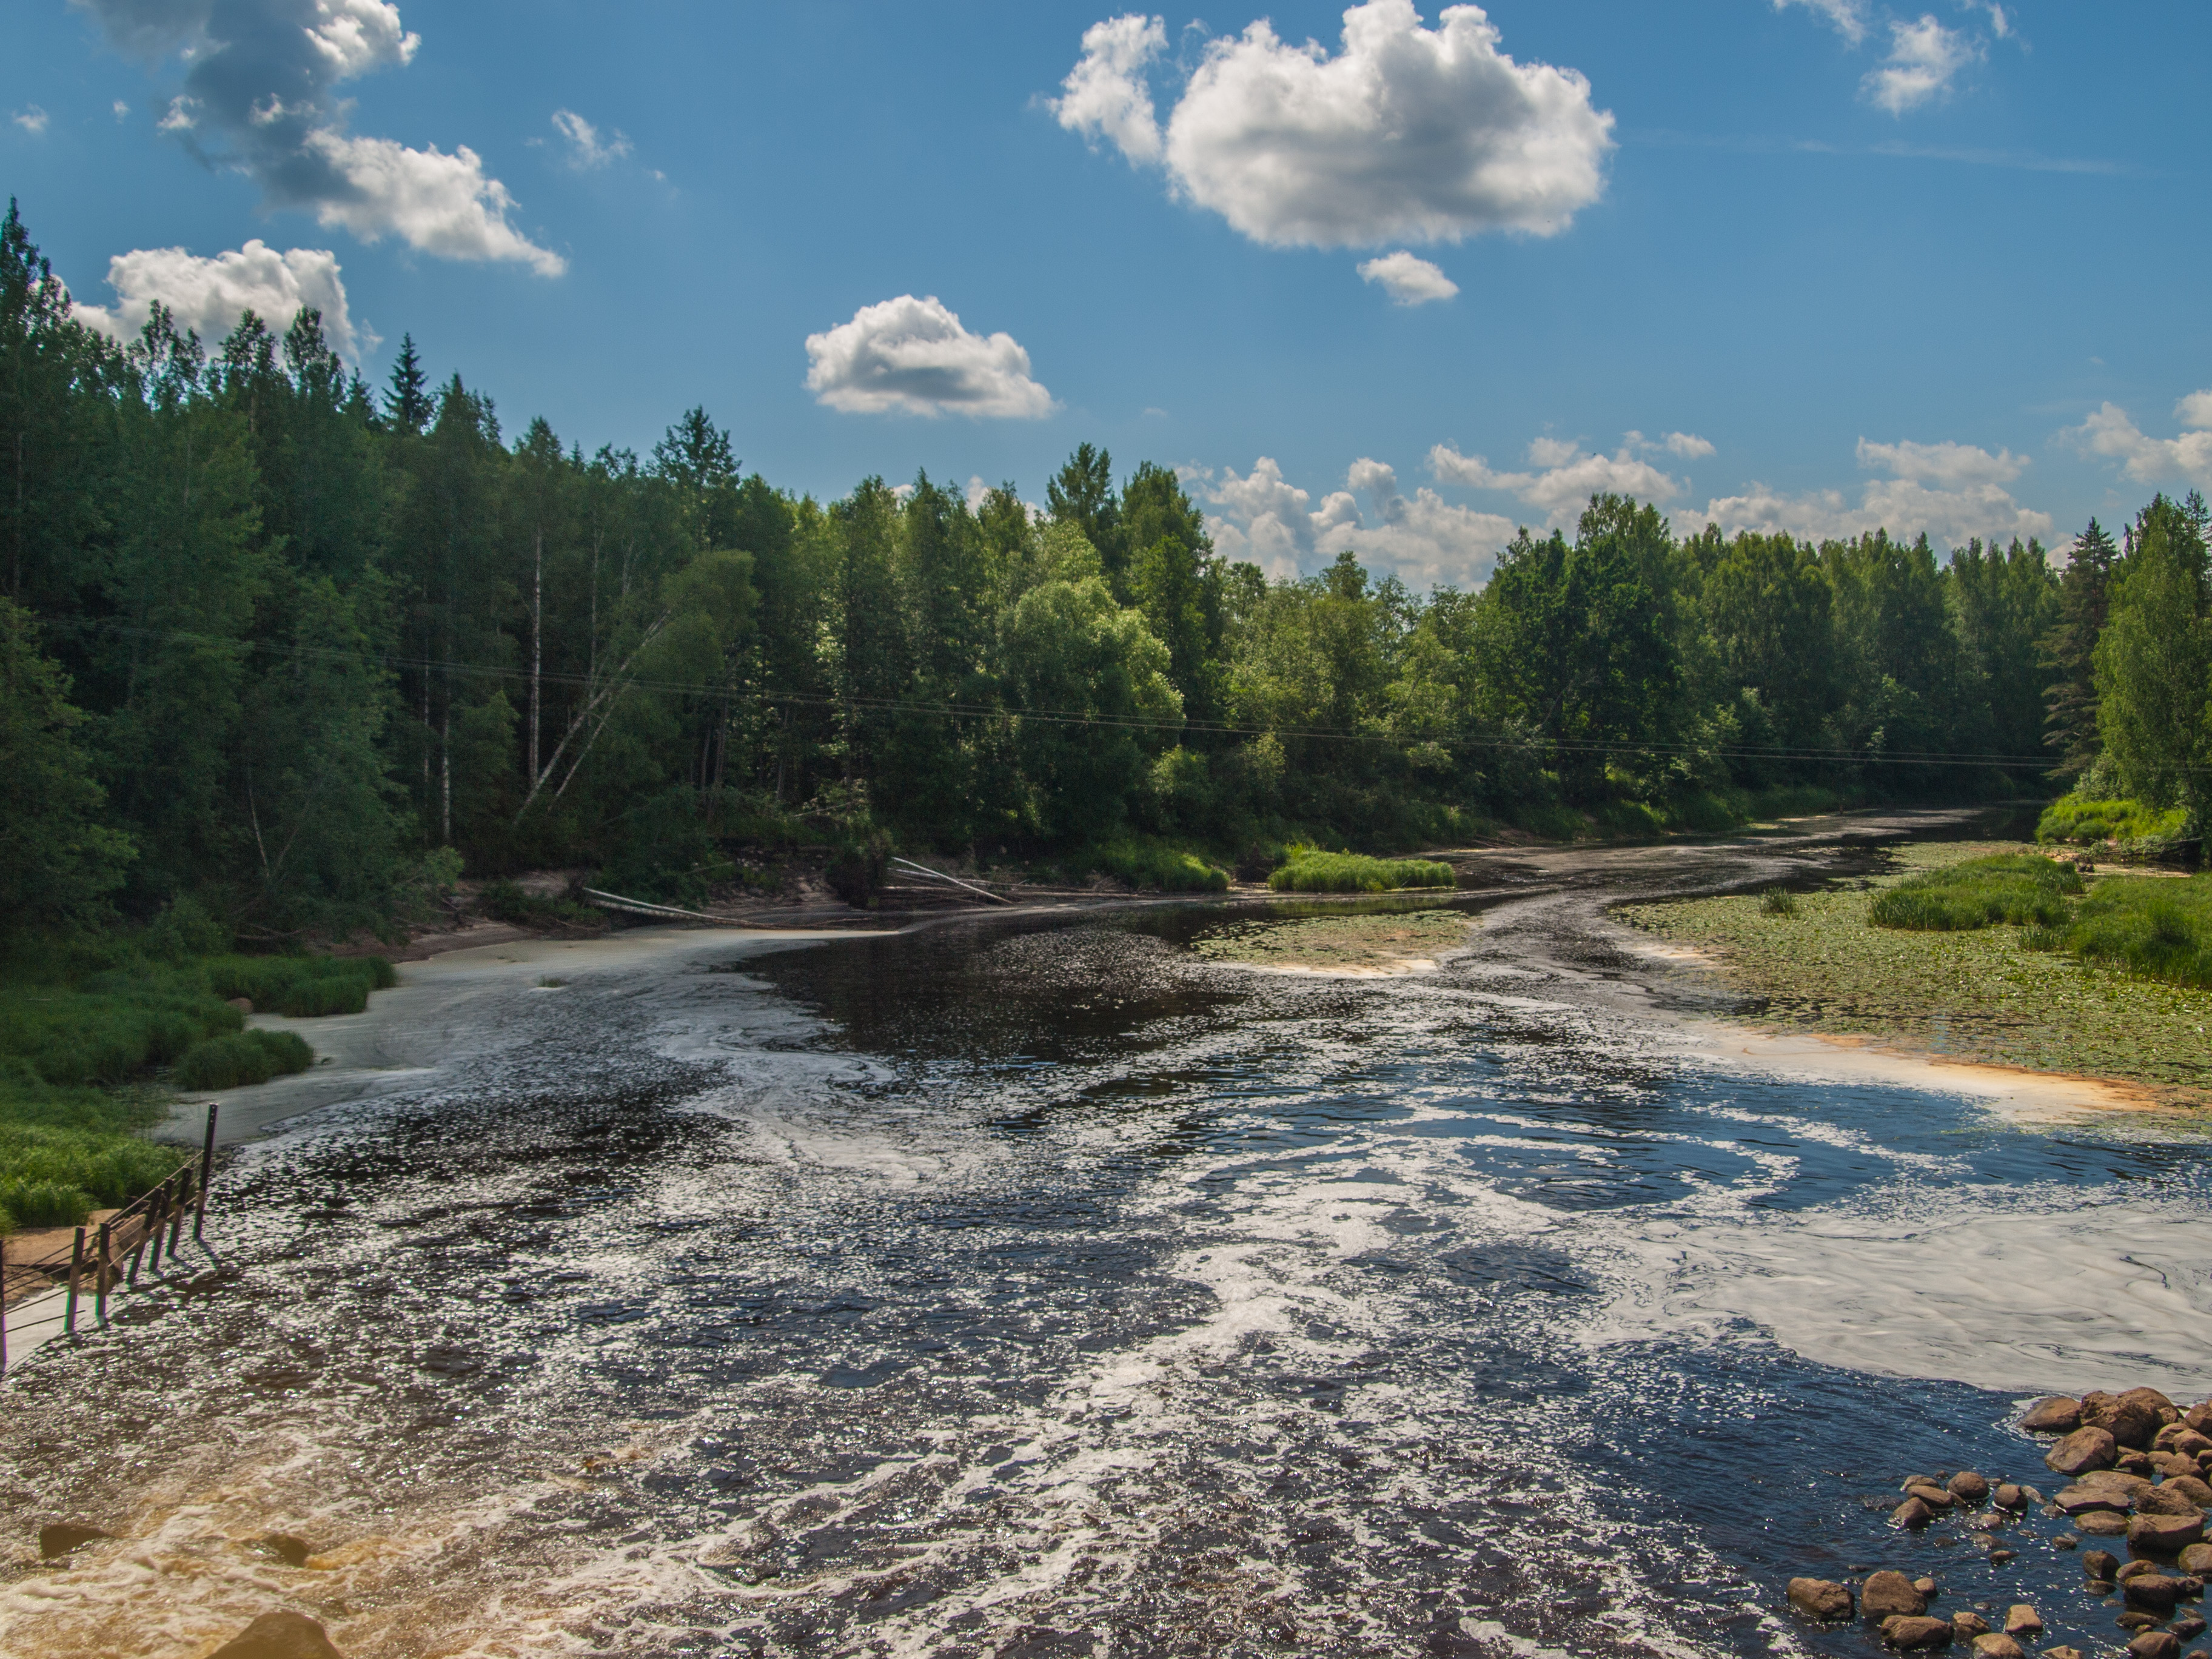
river, body of water, nature, water resources, water, natural landscape, wilderness, sky, natural environment, tree, mountain river, watercourse, biome, stream, rapid, bank, forest, state park, national park, cloud, fluvial landforms of streams, landscape, mountain, Drainage basin, plant, road, riparian zone